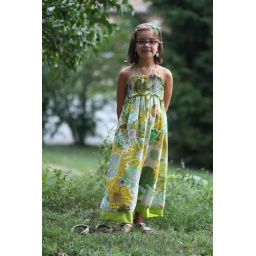
pretty girl in her pretty dress